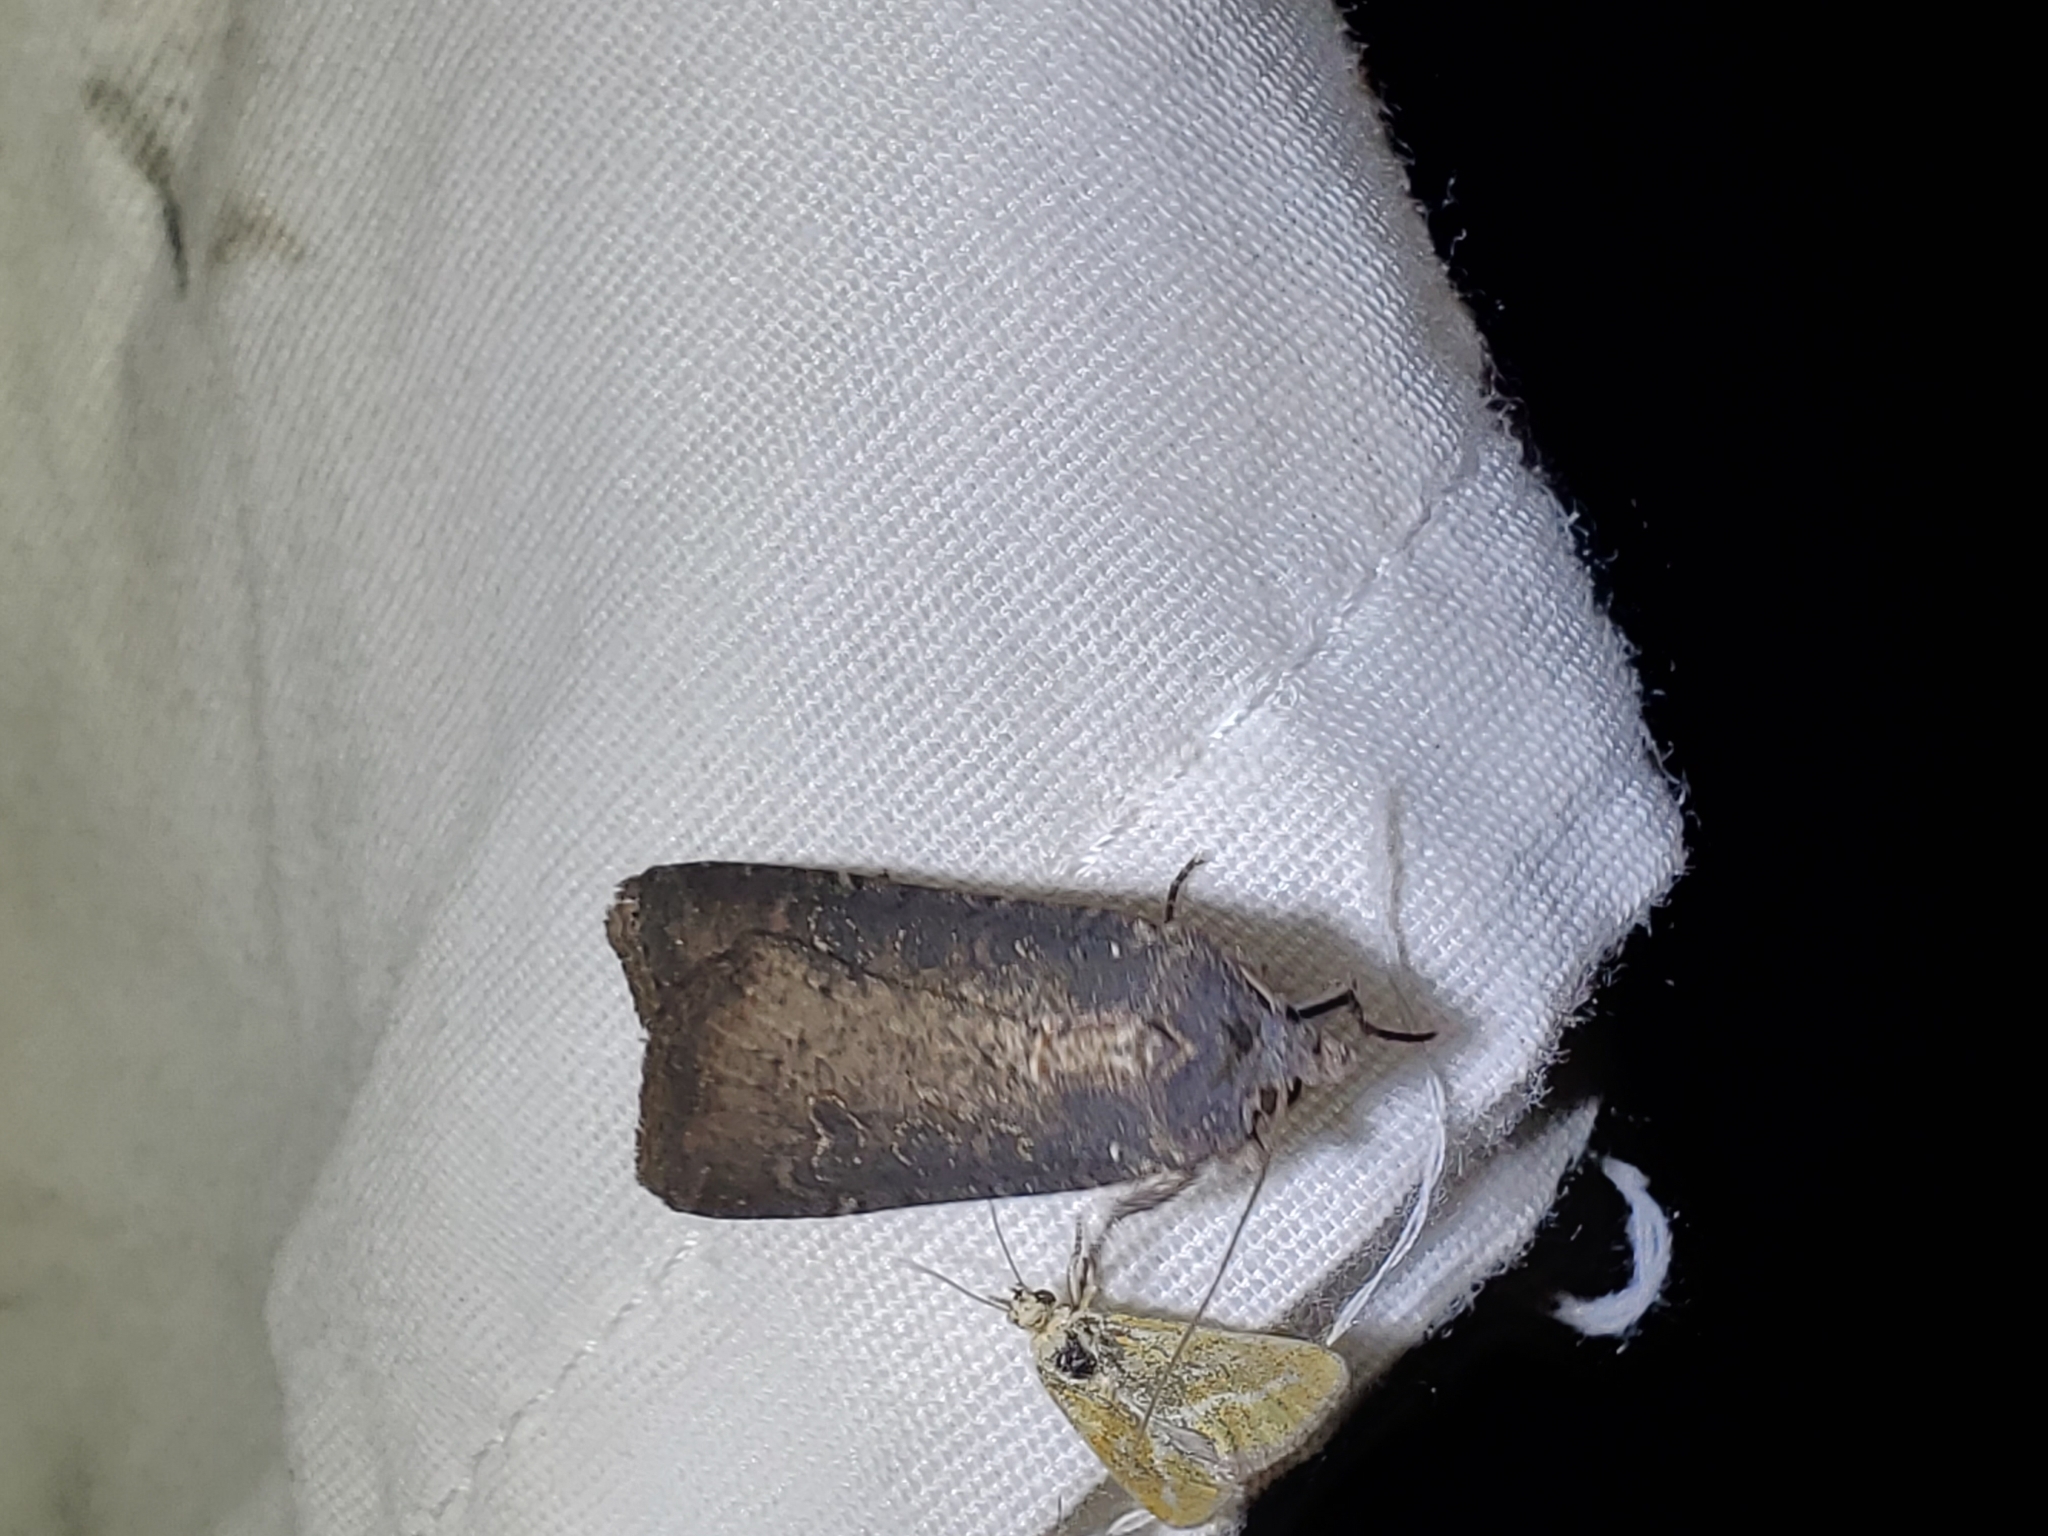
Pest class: cutworms